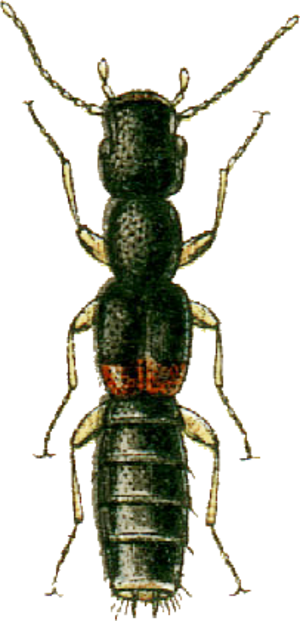
This file has been extracted from another file&#x3a